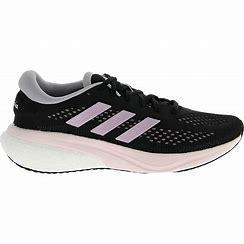
Brand: Adidas
Model: Supernova 2 Lauf